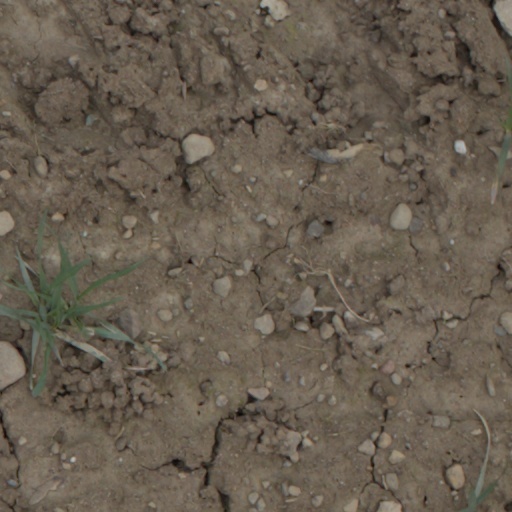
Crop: wheat